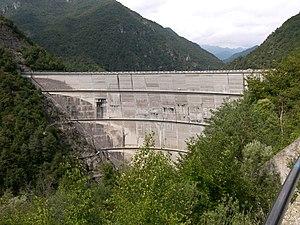
Le lac de Valvestino est un lac artificiel situé dans la province de Brescia, en Lombardie. Il a été formé par la construction du barrage de Ponte Cola sur le fleuve Toscolano en 1962 pour la production d'énergie hydroélectrique. Il est presque entièrement compris dans la commune de Gargnano, avec une petite partie appartenant à la municipalité de Valvestino. Il est alimenté par le torrent Droanello et le tunnel artificiel qui collecte les eaux du torrent San Michele dans la municipalité de Tremosine sul Garda.